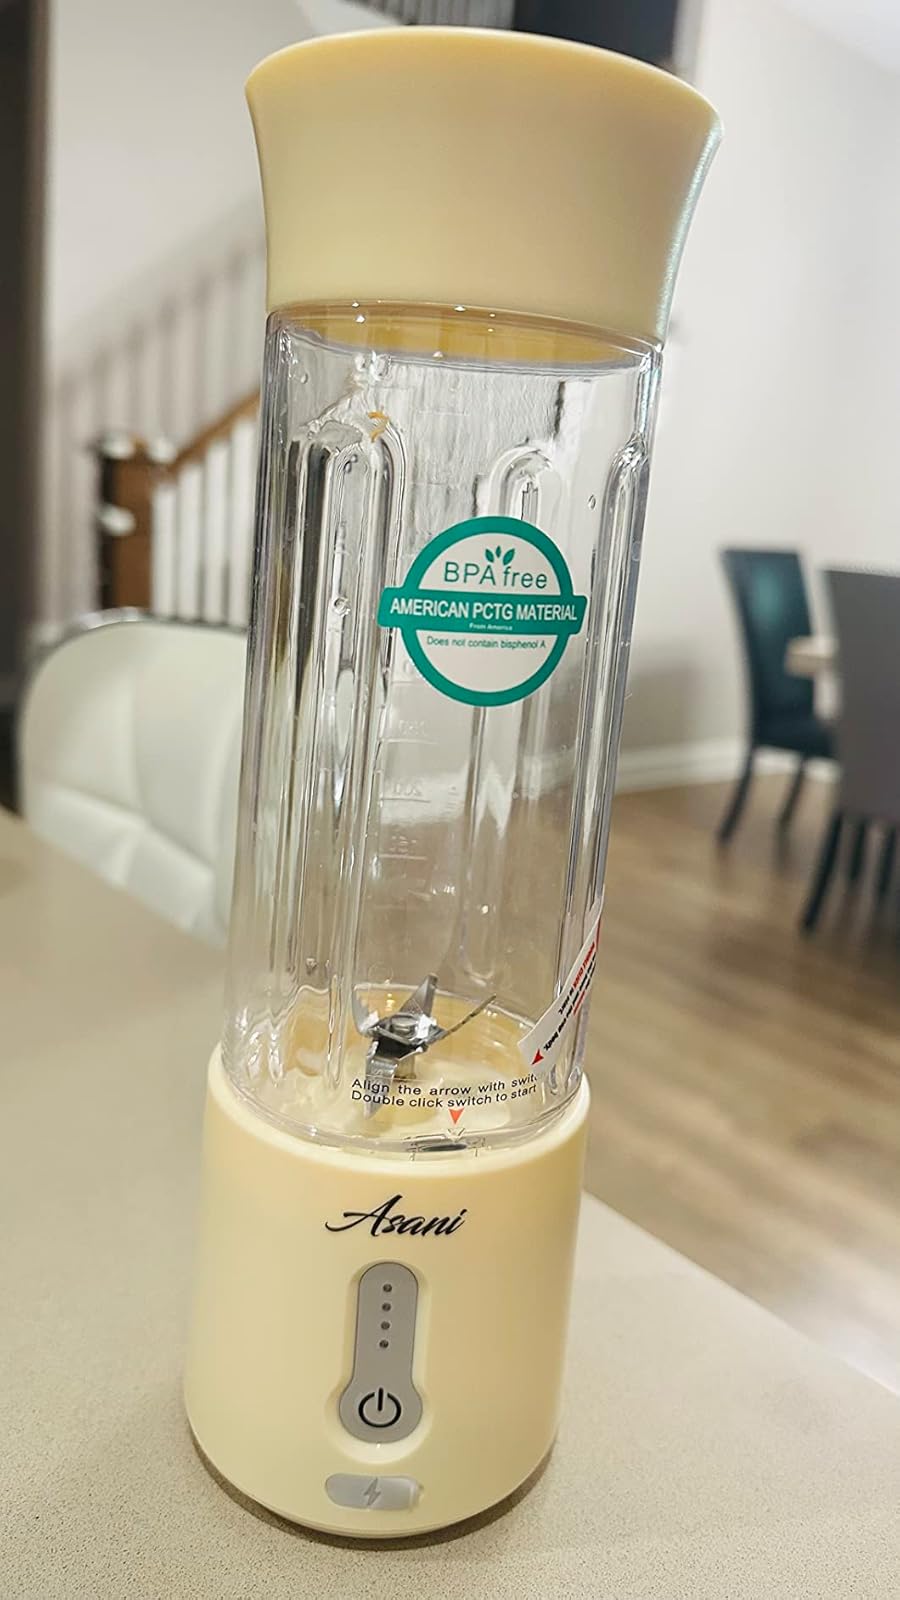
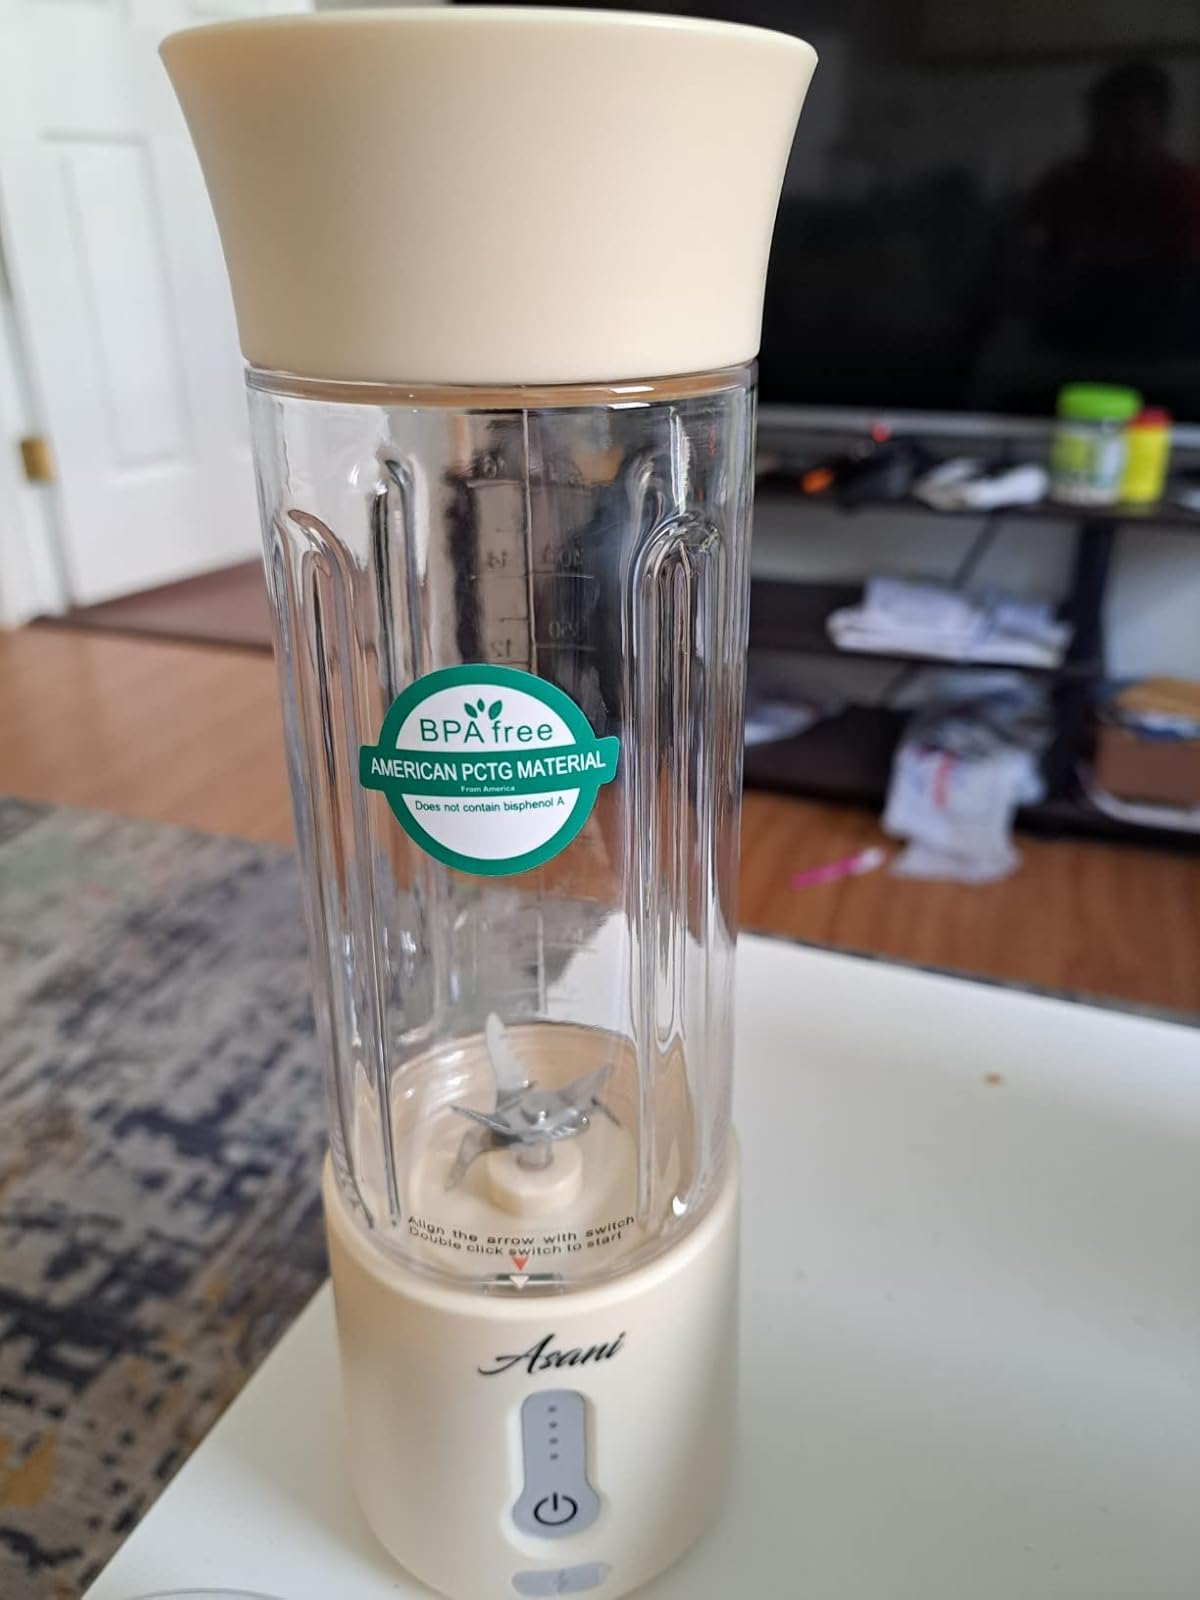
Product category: items_blender
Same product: yes